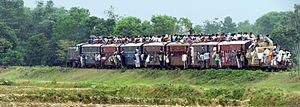
Le transport au Népal est caractérisé par l'état d'enclavement du Népal au cœur des montagnes de l'Himalaya.
Le Janakpur Railway est un chemin de fer à voie étroite reliant Jaynagar en Inde à Janakpur au Népal.